Ultima Lucha 1

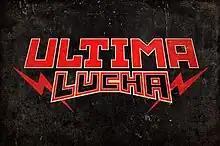
The official logo for "Ultima Lucha"

"Ultima Lucha" (Spanish for Last Fight) is the name of the final episodes of the first season of professional wrestling TV series Lucha Underground. The first part of "Ultima Lucha", episode 38, premiered on the El Rey Network on July 29 and the two-hour final episode "Ultima Lucha", episode 39, premiered on August 5, 30 on the El Rey Network and he later shown in Mexico on the UniMás network in a version with Spanish commentary. The episodes was the season one zenith of several ongoing storylines that played out throughout the first season of Lucha Underground. As part of the season finale all three of the Lucha Underground championships were on the line in a match, including a match to determine the first ever Lucha Underground Gift of the Gods Champion. The episodes earned critical acclaim.